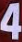
Number: 4